Sebestyén Tinódi Lantos

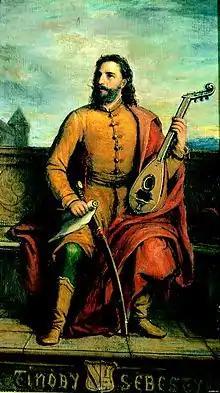
Sebestyén Tinódi Lantos

Sebestyén Tinódi Lantos ( in Tinód – 30 January 1556 in Sárvár) was a 16th-century Hungarian lyricist, epic poet, political historian, and minstrel.